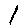
Label: 1